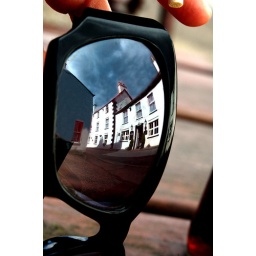
reflection of the white lion inn in Patterdale in my sunglasses while having a pint and a roll-up.